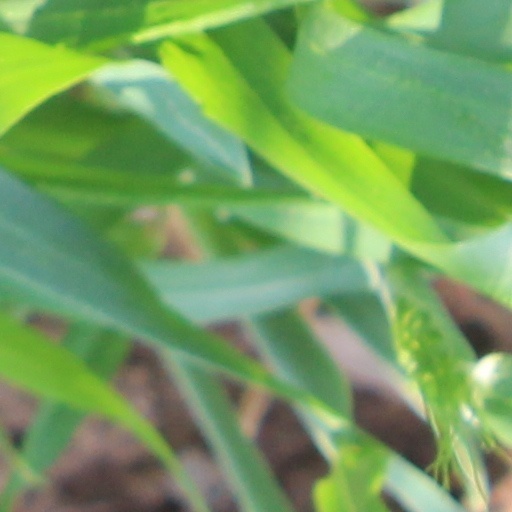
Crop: wheat